Cello Suites (Bach)

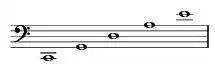
Open strings of the viola pomposa.

It is widely believed that Suite No. 6 was composed specifically for a five-stringed violoncello piccolo, a smaller cello, roughly normal cello size with a fifth upper string tuned to E, a perfect fifth above the otherwise top string. However, some say there is no substantial evidence to support this claim: whilst three of the sources inform the player that it is written for an instrument "à cinq cordes", only Anna Magdalena Bach's manuscript indicates the tunings of the strings, and the other sources do not mention any intended instrument at all.